Ashigaru

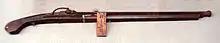
A plain undecorated "tanegashima"; this type was used by the ashigaru.

Ashigaru were commonly armed with "katana", "yari", and "yumi". Ashigaru armour varied depending on the period, from no armor to heavily armored and could consist of conical hats called "jingasa" made from iron, copper, wood, paper, bamboo, or leather, "dō" (cuirasses), "kabuto" (helmets), "tatami zukin" (armored hoods), "kote" (armored sleeves), "suneate" (greaves), and "haidate" (cuisses).